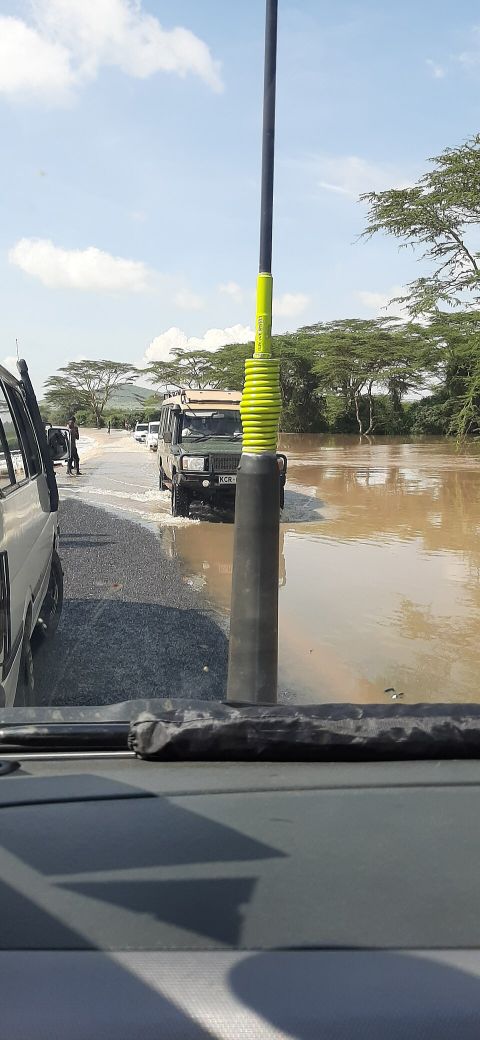
Road surface condition: standing_water